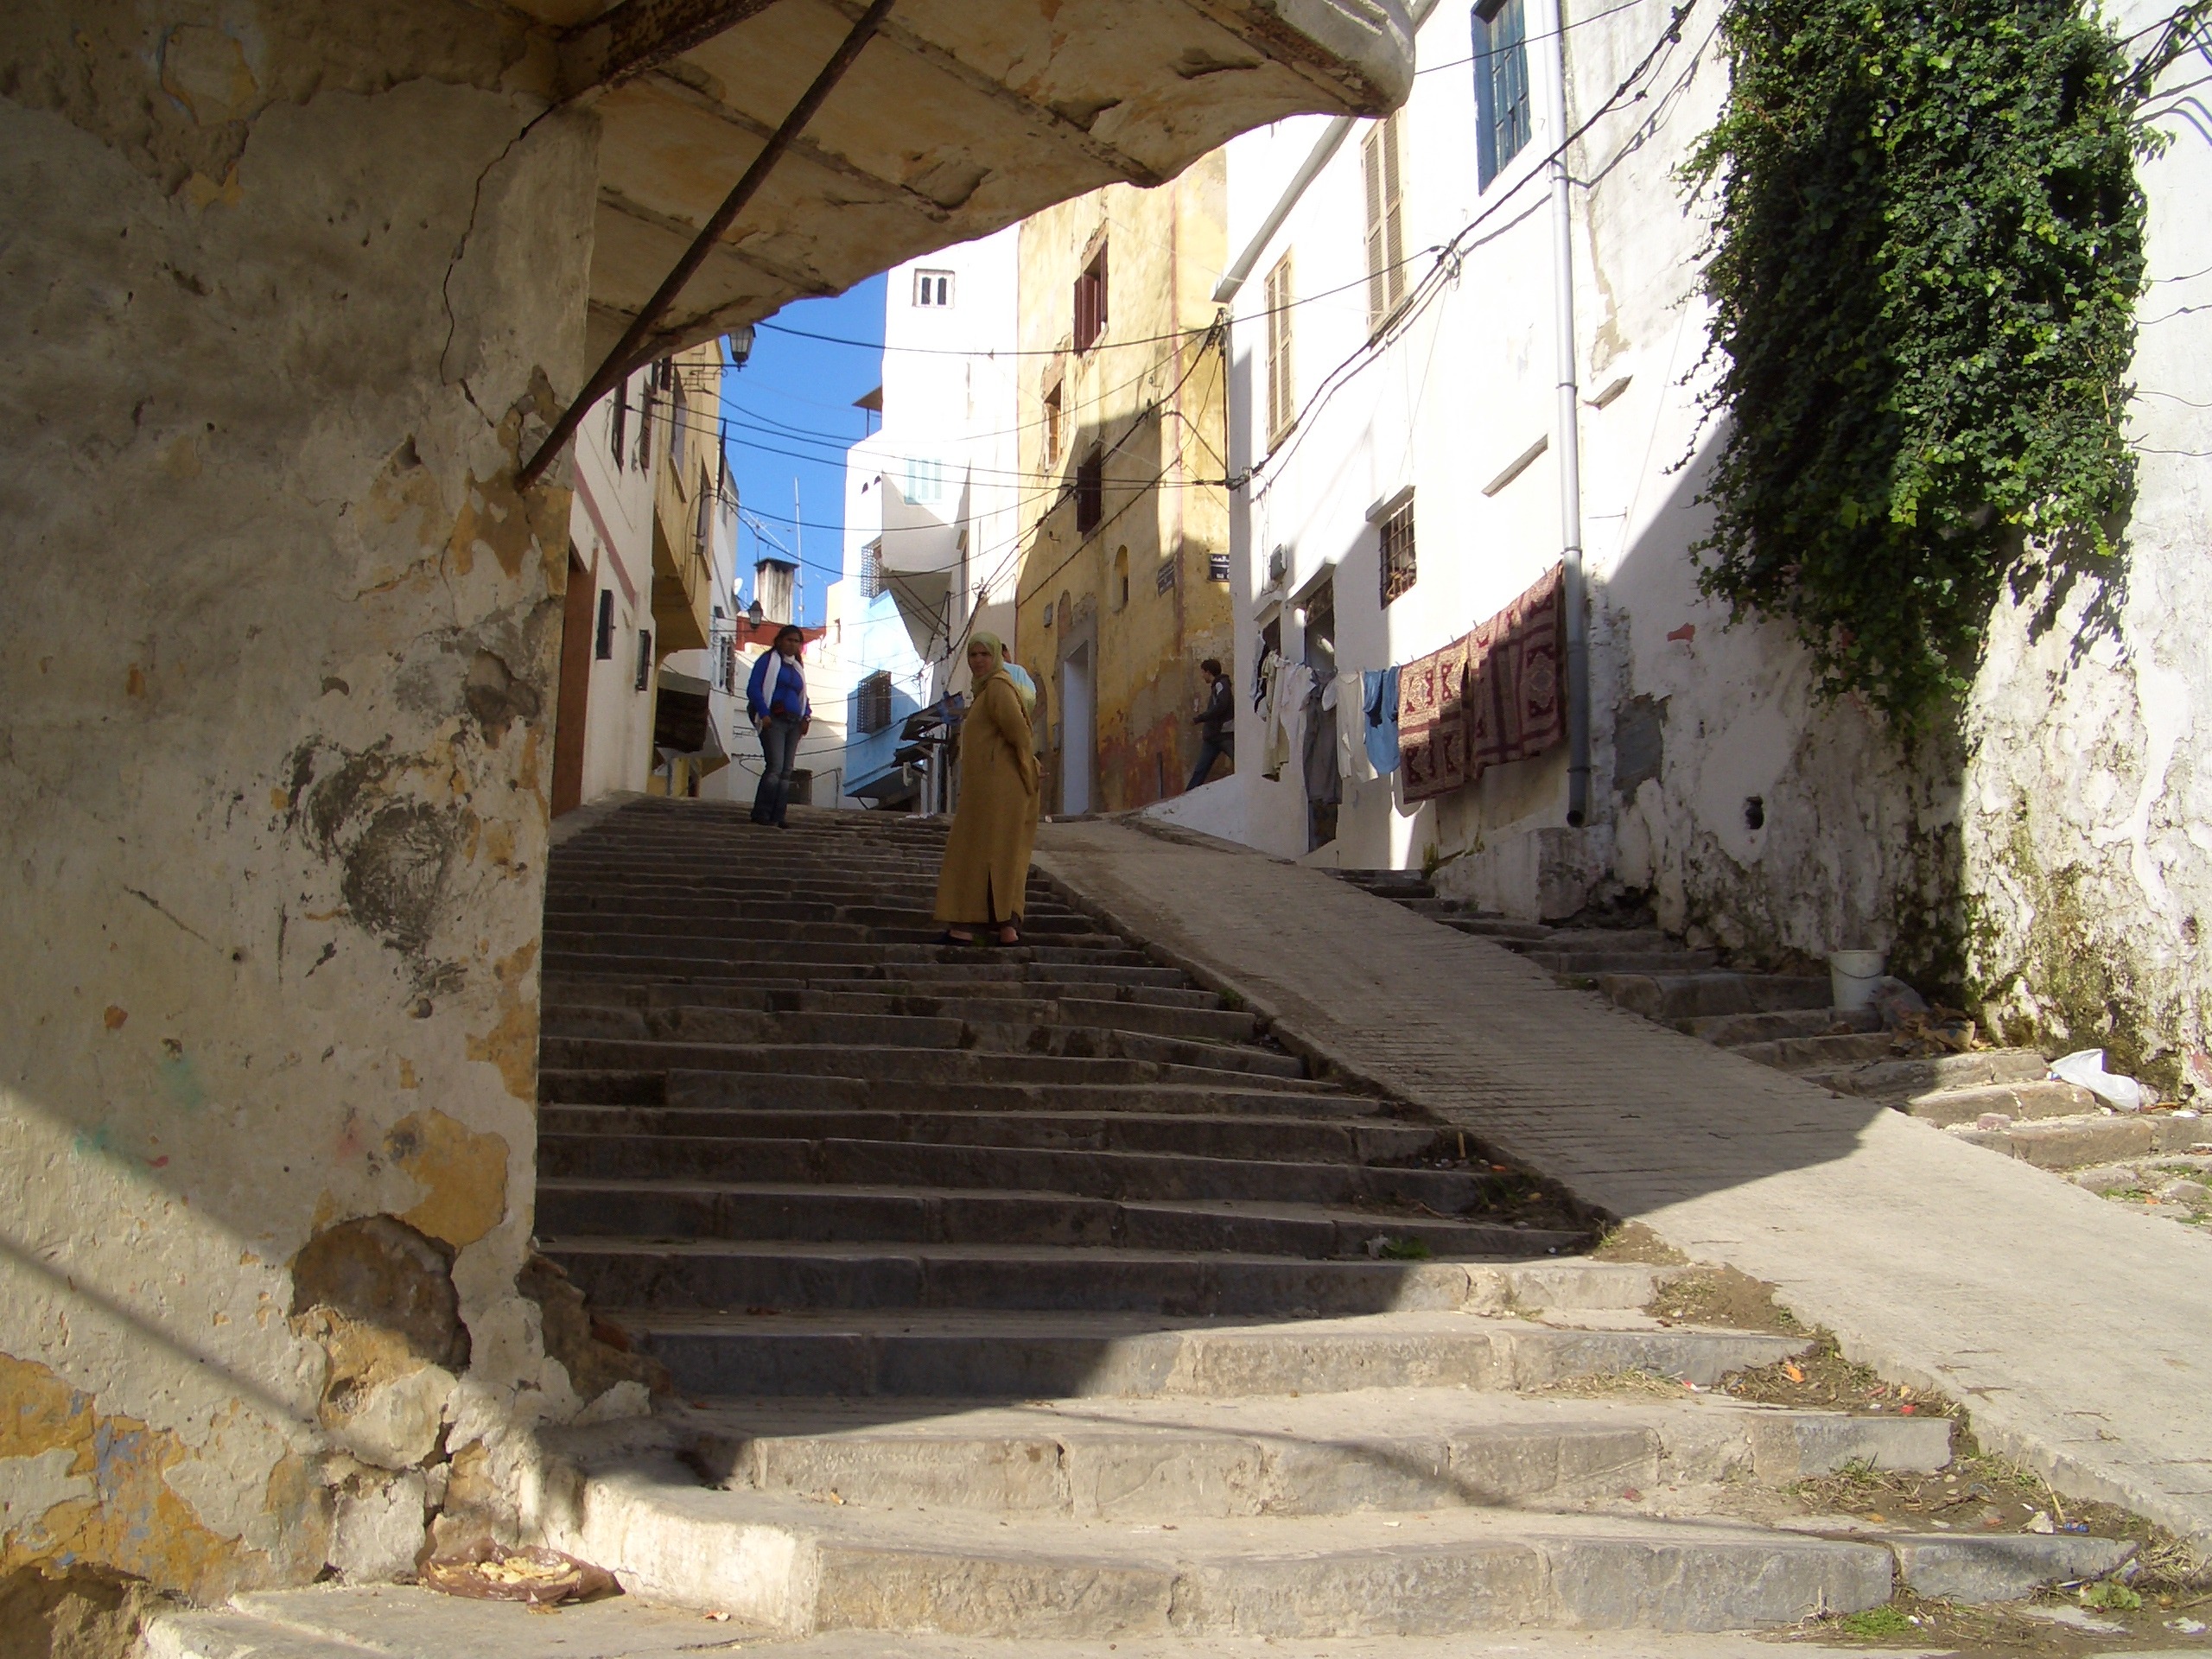
architecture, structure, road, street, town, building, alley, wall, village, africa, infrastructure, morocco, ancient history, human settlement